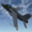
Label: airplane